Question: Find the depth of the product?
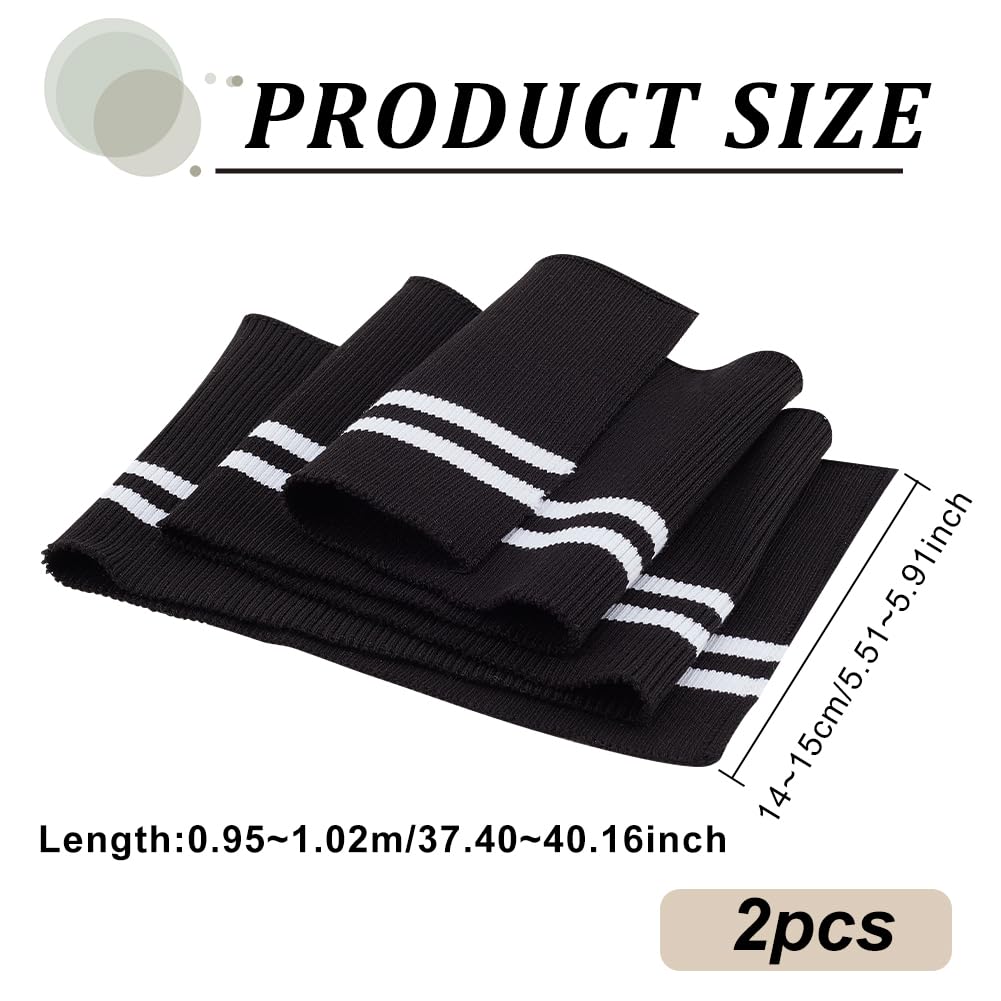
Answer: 0.95 metre